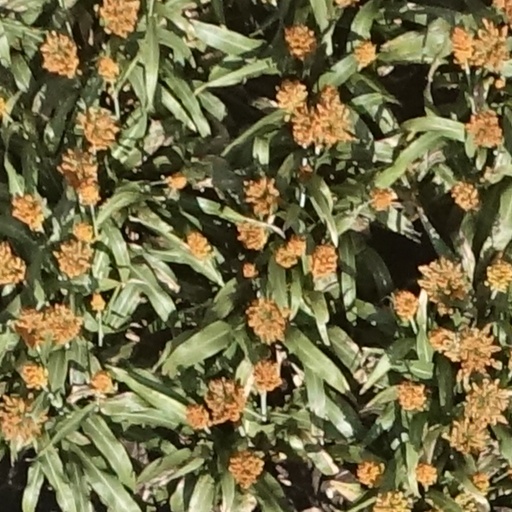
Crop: sorghum